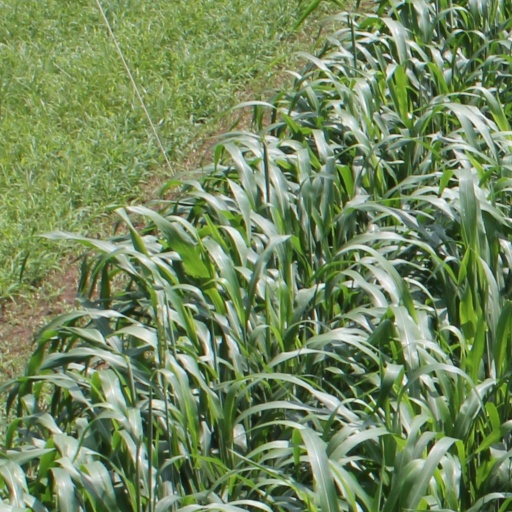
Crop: sorghum